Ruth Cupp

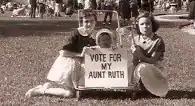
Picture of Vote for My Aunt Ruth sign

Williams served in the South Carolina House of Representatives from 1962 to 1964. She was unmarried at the time that she ran for office, and in an apparent attempt to emphasize her focus on family values, a niece of hers was photographed in a baby carriage with the campaign sign "Vote for My Aunt Ruth".